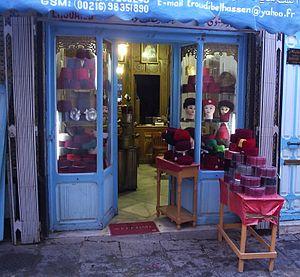
Atelier d'Artisant du chechia Tunisois العربية: ورشة لحرفي في مبدان صنع الشاشية التقليدية والشاشية المجيدي بتونس العاصمة